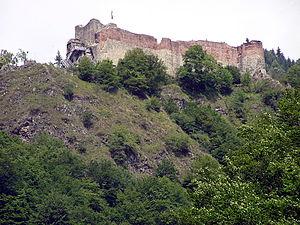
Le château de Poenari ou citadelle de Poenarie aujourd'hui en ruine, est situé en Roumanie dans la région de Vâlcea du comté d'Argeș entre les Carpates et la plaine du Danube.